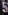
Number: 5